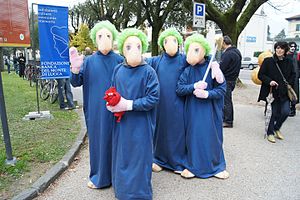
Lemmings
Lemmings er et strategisk computerspil, der oprindeligt blev udgivet til Amiga i 1991. Spillet er dog senere blevet udgivet til en lang række andre platforme, og anses for at være et af de mest portede spil nogensinde.